Cléber Santana

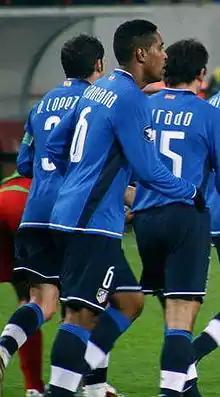
Santana in action for Atlético Madrid

Cléber Santana Loureiro (27 June 1981 – 28 November 2016) was a Brazilian professional footballer who played as a central midfielder.